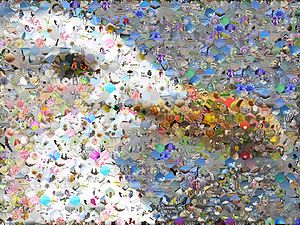
Mosaik
En fotomosaik af en måge, lavet af fotografier af fugle og andre naturmotiver.
En mosaik er en form for udsmykning af små fliser, der sammen danner et billede. Fliserne er i ofte kvadratiske. Mosaik er kunsten at skabe mønstre og figurer med mosaikstykker, tesserae, små farvede stykker glas, marmor eller andet. Mosaikker er blandt de ældste intakte udsmykninger.